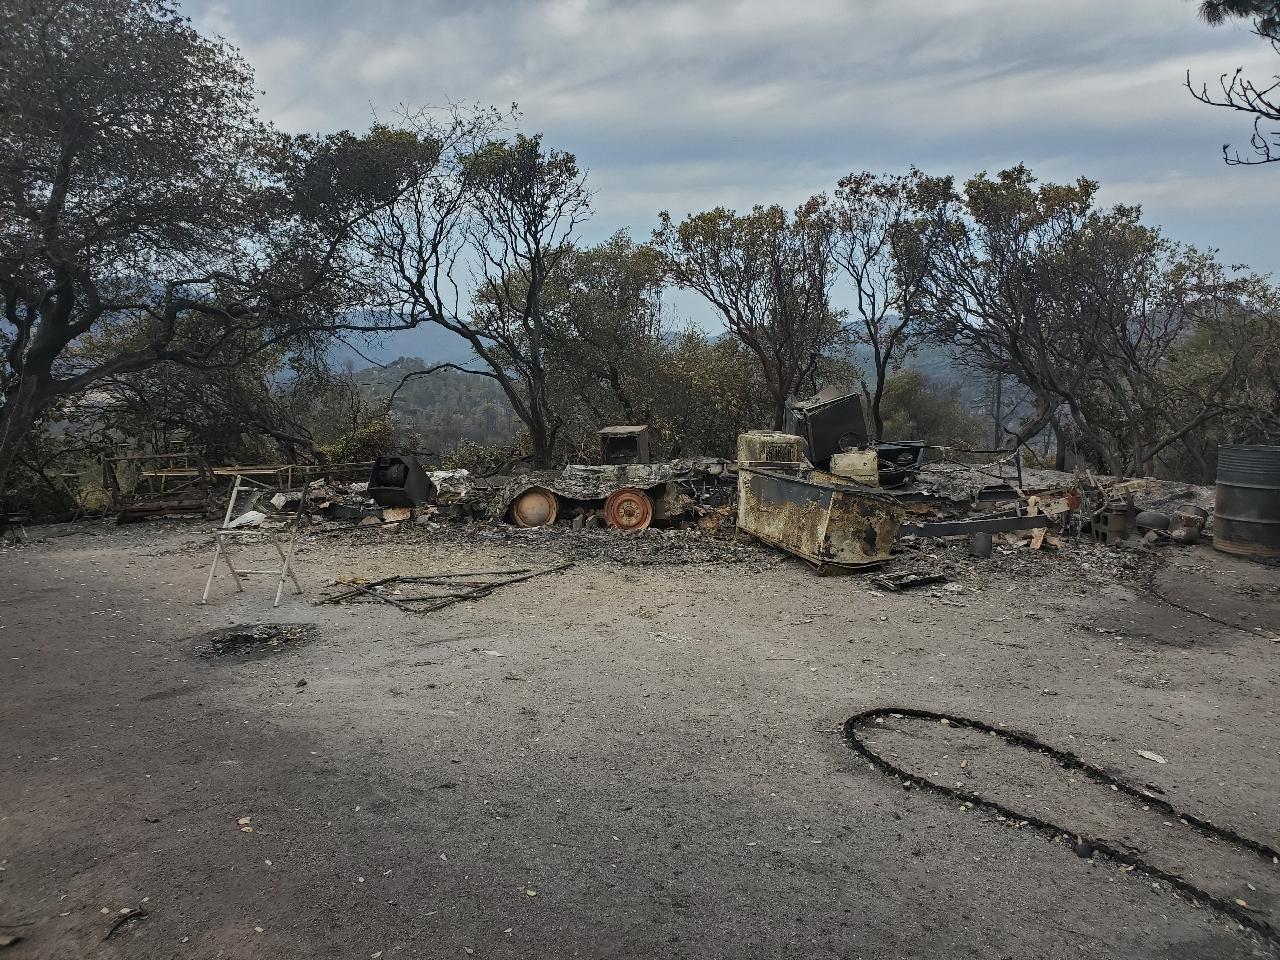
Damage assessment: destroyed